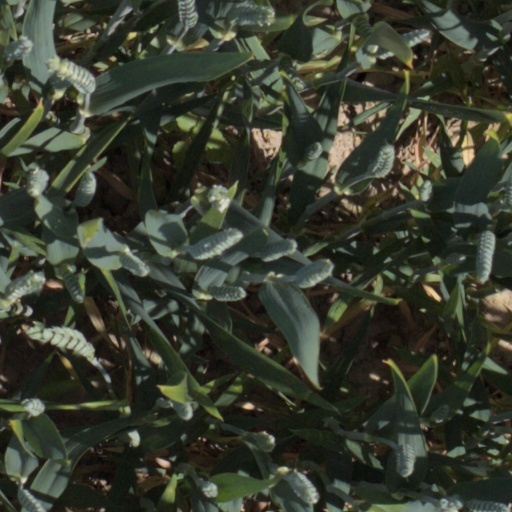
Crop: wheat